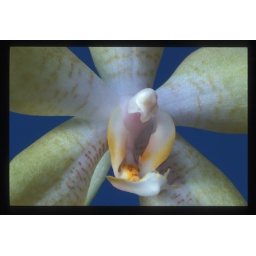
The blue background is a painting in Arianne's parent's house